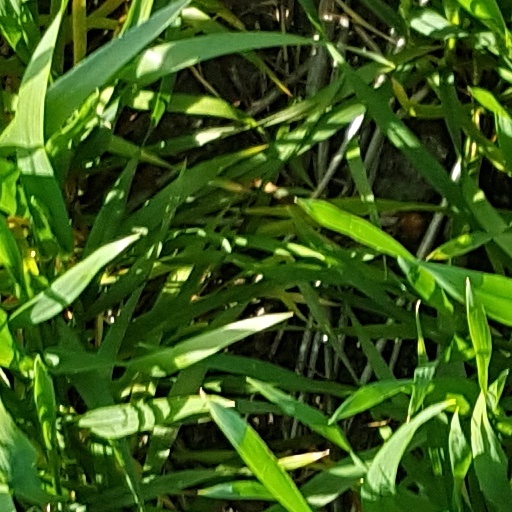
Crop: wheat